Serge Jolimeau

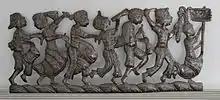
An example of Haitian metal sculpture

Jolimeau was an apprentice under Seresier Louis-Juste after high school, and joined the Centre d’Art, Haiti, in 1972 where he met his mentor Murat Brierre. He stands out with Gabriel Bien-Aimé as one of the most gifted metal sculptors (traditional sculptural art of carved metal, particularly from steel drums, inaugurated in Haiti by Georges Liautaud) of his generation. Jolimeau's stylization and fantastic complexity, grounded in voodoo inspiration, tends to produce works giving the impression of a metal lace. In 2009, Jolimeau along with Micah Ramil Remy and Toyin Folorunso were artists selected by Bill Clinton to create commemorative works for the Clinton Global Citizen Awards as part of the Clinton Global Initiative. At the end of 2010, following the Haiti earthquake and in cooperation with the Clinton Global Initiative, Macy's agreed to sell Croix-des-Bouquetes artisan created works from Jolimeau's shop in their stores throughout the United States. His artwork has been exhibited internationally since 1979. Jolimeau has participated in the Santa Fe International Folk Art Market annually since 2005.